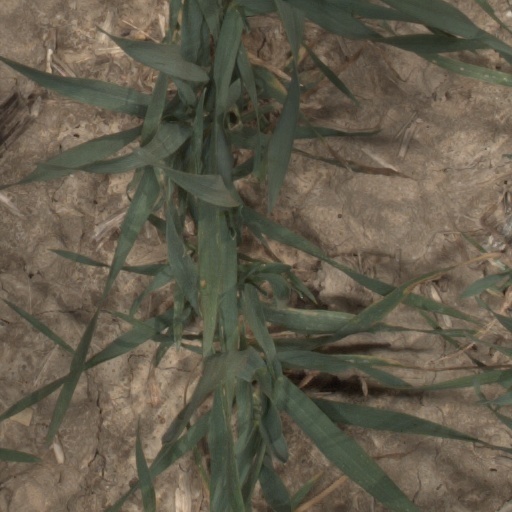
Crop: wheat